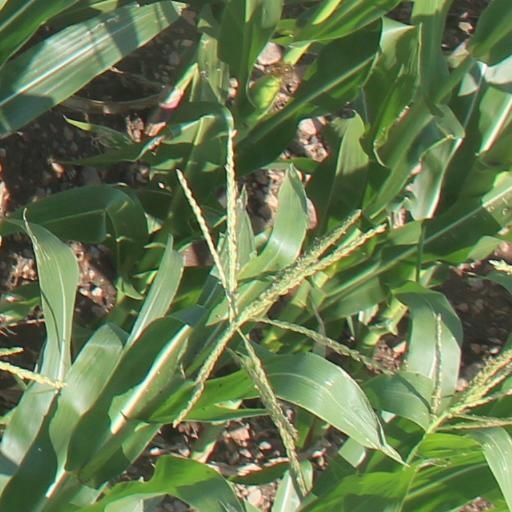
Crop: maize; corn